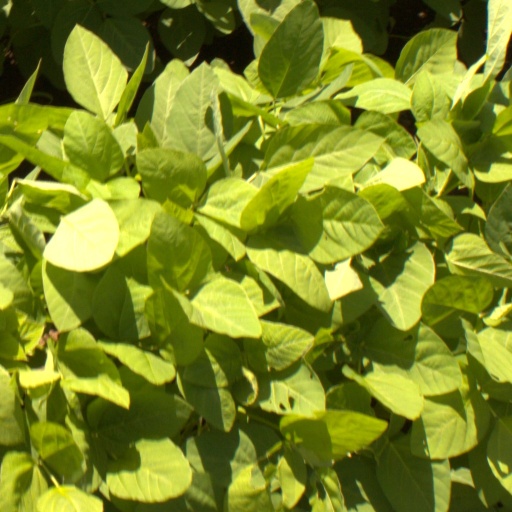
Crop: soybean